Surface epithelial-stromal tumor

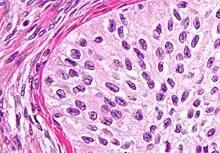
High magnification micrograph of a Brenner tumor, a type of surface epithelial-stromal tumor. H&E stain.

Surface epithelial-stromal tumors are a class of ovarian neoplasms that may be benign or malignant. Neoplasms in this group are thought to be derived from the ovarian surface epithelium (modified peritoneum) or from ectopic endometrial or fallopian tube (tubal) tissue. Tumors of this type are also called ovarian adenocarcinoma. This group of tumors accounts for 90% to 95% of all cases of ovarian cancer; however is mainly only found in postmenopausal women with the exception of the United States where 7% of cases occur in women under the age of 40. Serum CA-125 is often elevated but is only 50% accurate so it is not a useful tumor marker to assess the progress of treatment. 75% of women with epithelial ovarian cancer are found within the advanced-stages; however younger patients are more likely to have better prognoses than older patients.